George S. Patton

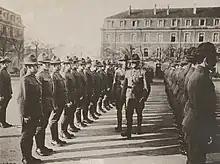
Major General John J. Pershing, accompanied by Captain George S. Patton, inspecting men of Patton's headquarters troop at American Expeditionary Forces (AEF) headquarters, Chaumont, France, 1917

After the Villa Expedition, Patton was detailed to Front Royal, Virginia, to oversee horse procurement for the army, but Pershing intervened on his behalf. After the United States entered World War I, in April 1917, and Pershing was named commander of the American Expeditionary Forces (AEF) on the Western Front, Patton requested to join his staff. Patton was promoted to captain on 15 May 1917, and left for Europe, among the 180 men of Pershing's advance party which departed 28 May and arrived in Liverpool, England, on 8 June. Taken as Pershing's personal aide, Patton oversaw the training of American troops in Paris until September, then moved to Chaumont and was assigned as a post adjutant, commanding the headquarters company overseeing the base. Patton was dissatisfied with the post and began to take an interest in tanks, as Pershing sought to give him command of an infantry battalion. While in a hospital for jaundice, Patton met Colonel Fox Conner, who encouraged him to work with tanks instead of infantry.